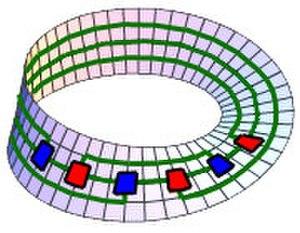
Il existe une solution à l'énigme des trois maisons sur un ruban de Möebius
L'énigme des trois maisons, aussi appelée l'énigme de l'eau, du gaz et de l'électricité, est un jeu mathématique dont l'analyse utilise un théorème de topologie ou de théorie des graphes. Ce problème n'a pas de solution. Georges Perec le cite en 1978 dans son livre Je me souviens : Je me souviens des heures que j'ai passées, en classe de troisième, je crois, à essayer d'alimenter en eau, gaz et électricité, trois maisons, sans que les tuyaux se croisent.